Catholic resistance to Nazi Germany

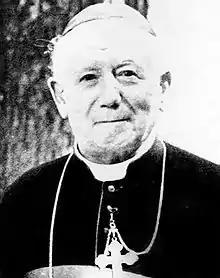
The Archbishop of Toulouse, Jules-Géraud Saliège led a powerful denunciation of the mistreatment of Jews in 1942.

In effort to counter the strength and influence of spiritual resistance, Nazi security services monitored Catholic clergy very closelyinstructing that agents be set up in every diocese, that the bishops' reports to the Vatican should be obtained and that the bishops' areas of activity must be found out. A "vast network" was established to monitor the activities of ordinary clergy: Nazi security agents wrote "The importance of this enemy is such that inspectors of security police and of the security service will make this group of people and the questions discussed by them their special concern". Priests were frequently denounced, arrested and sent to concentration camps, often simply on the basis of being "suspected of activities hostile to the State" or that there was reason to "suppose that his dealings might harm society".